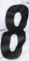
Number: 8